Robert H. McDowell

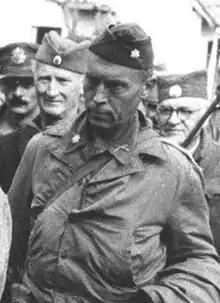
McDowell in 1944

Robert Harbold McDowell (May 23, 1894 – June 2, 1980) was an American historian and intelligence officer who worked for the Office of Strategic Services (OSS) during World War II. McDowell, an expert on the Near East, was a professor of Balkan history at the University of Michigan. During World War II he was an OSS desk officer in Cairo and between August and November 1944 a member of an American mission Ranger, to the Chetniks, where he participated in negotiations with Germans to surrender their troops to Chetniks and Americans, and in Operation Halyard, to organize transport of the Allied pilots rescued by Chetniks. In some works he has been described as a man of "violently pro-Chetnik prejudices".